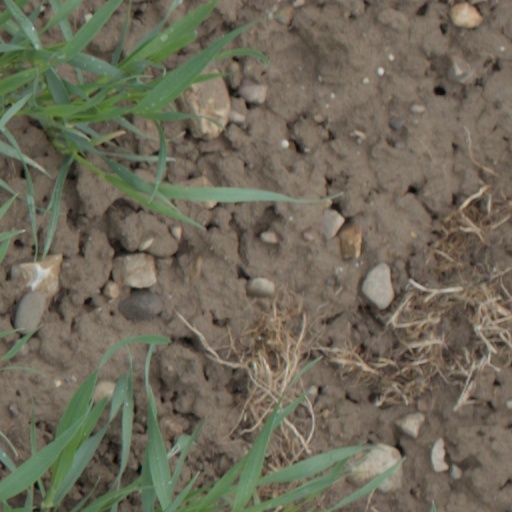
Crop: wheat